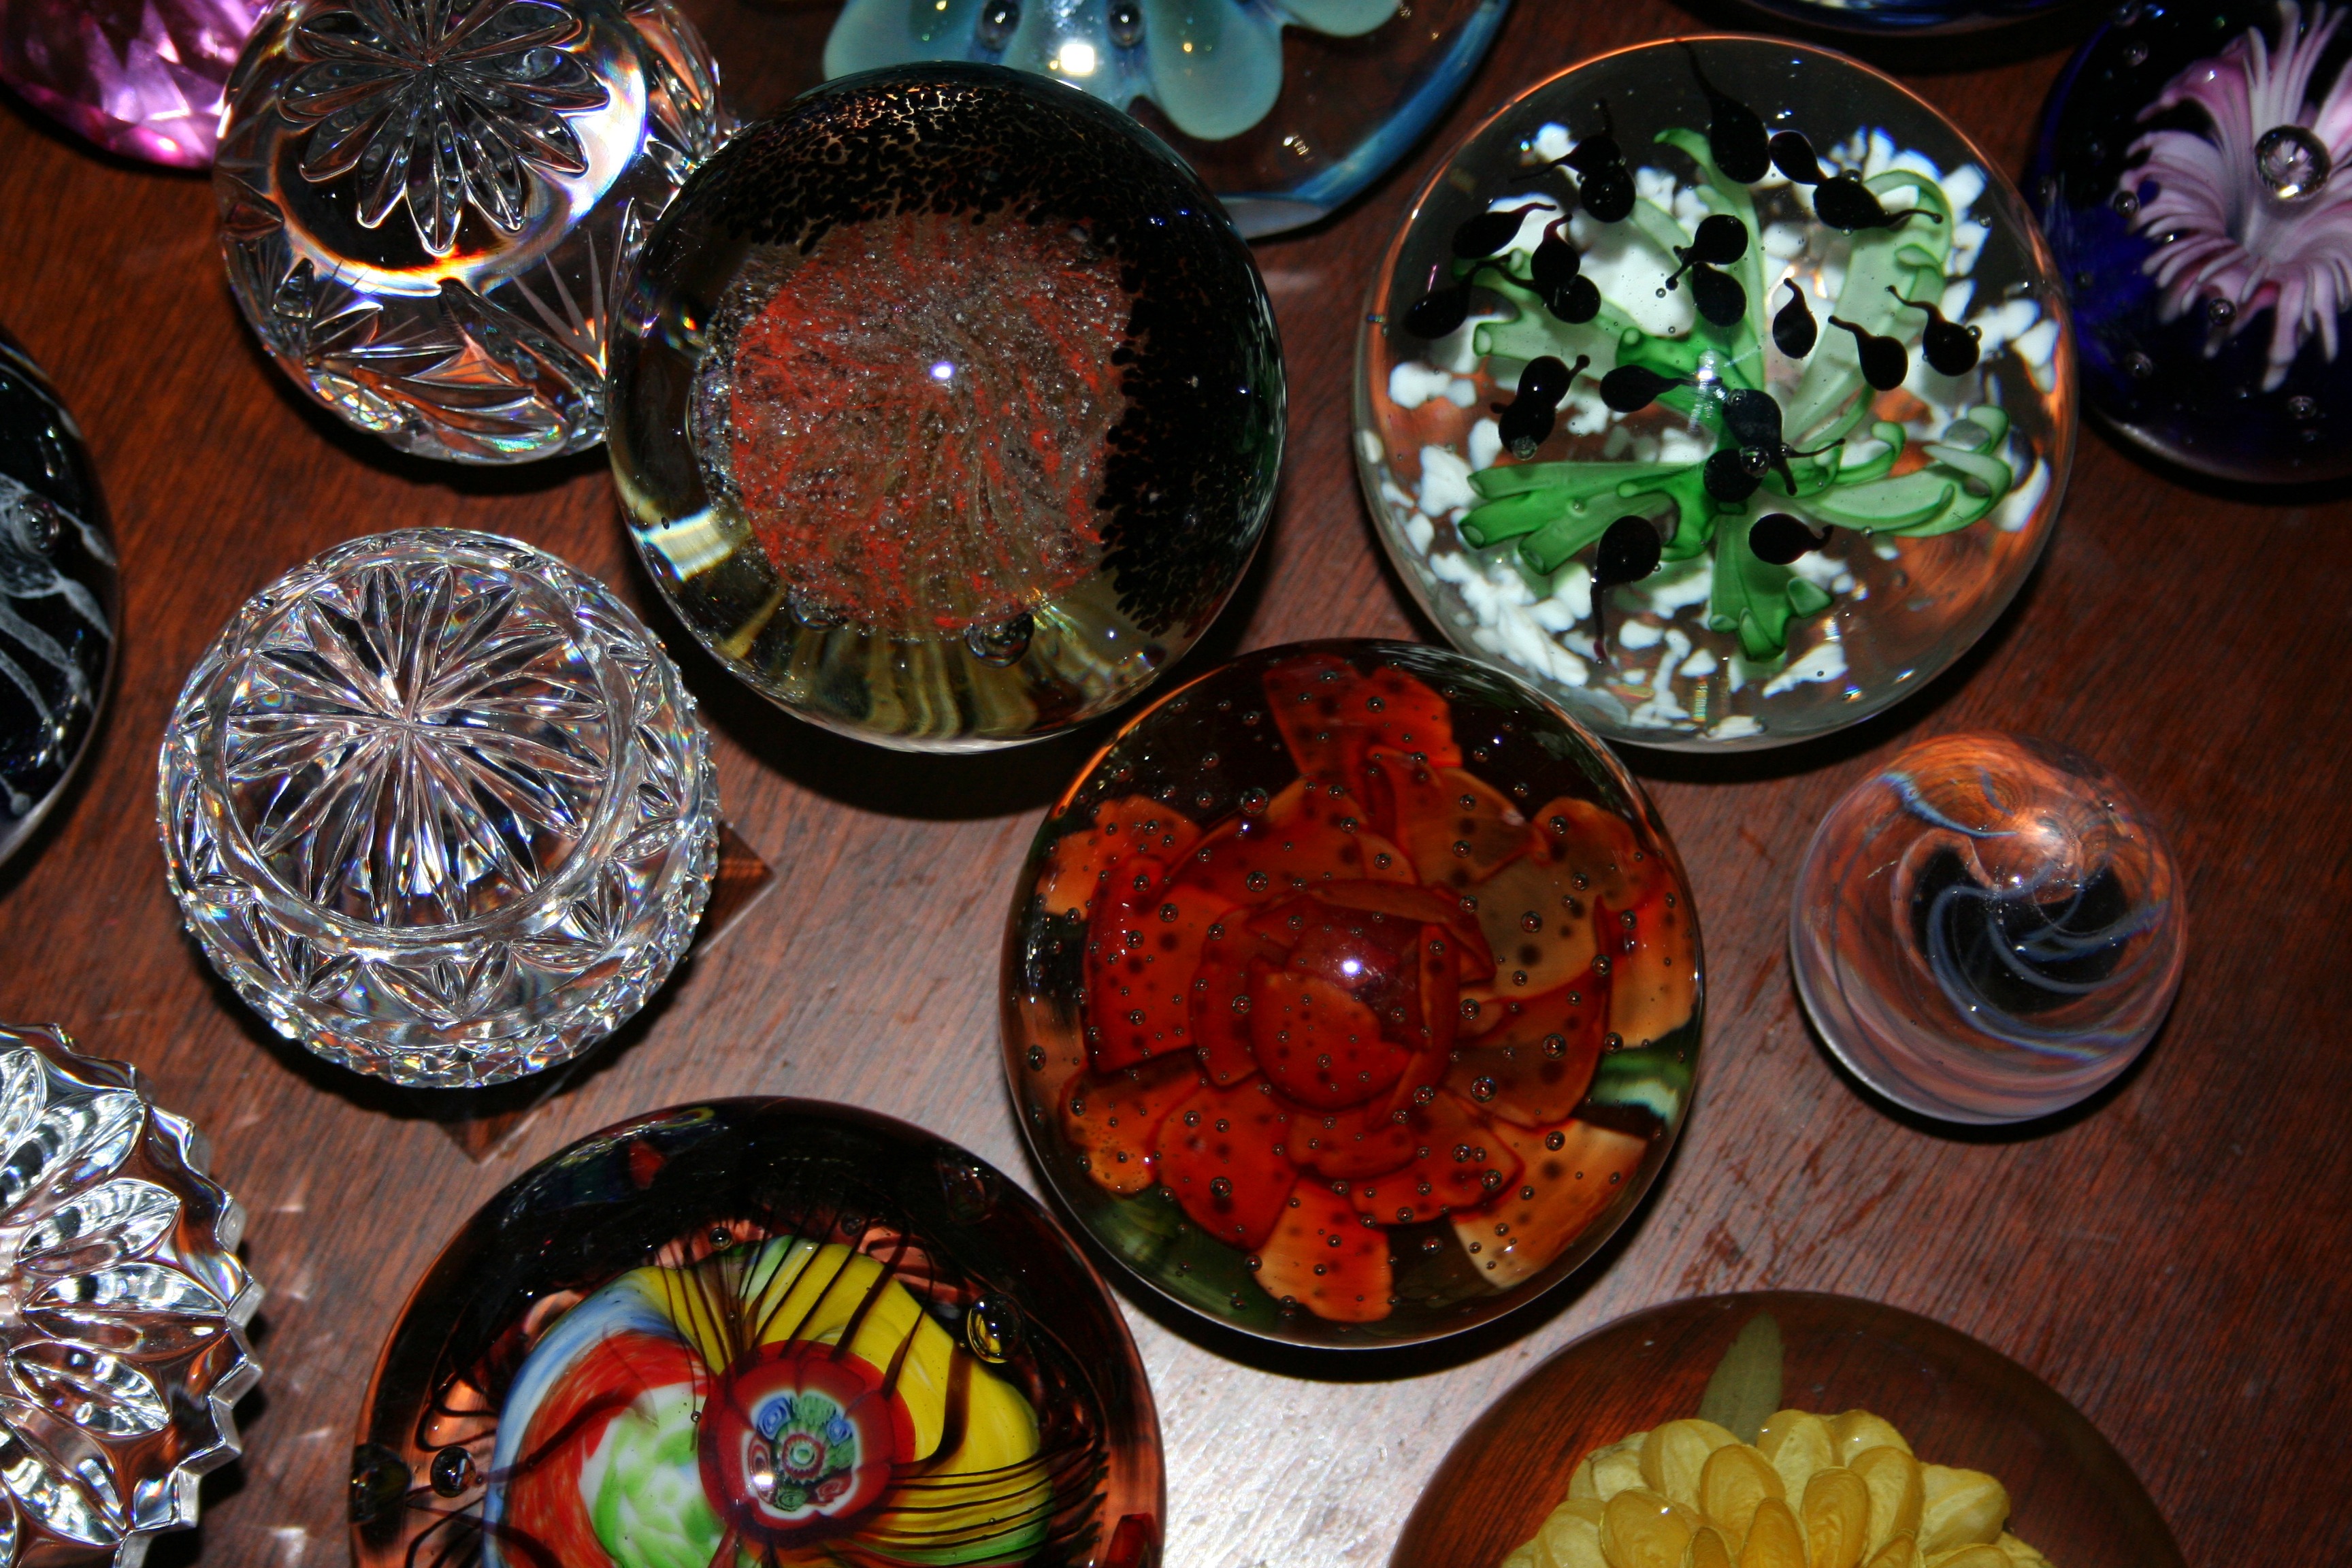
flower, glass, dish, food, produce, color, dessert, sparkle, pretty, shiny, baubles, paperweights